Greatest hits album

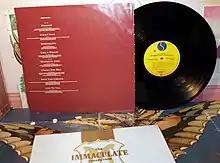
One of the vinyl pressings of "The Immaculate Collection", the highest-selling compilation album by a female and solo artist.

Various compilation albums became amongst the best-selling albums worldwide with sales of over 20 million copies. For example, Eagles' "Their Greatest Hits (1971–1975)" is the best-selling album in the United States, according to "Billboard," selling over 38 million copies. Worldwide, "The Immaculate Collection" by Madonna is the best-selling compilation by a solo artist, with 30 million copies, and is the best-selling compilation by a female artist in major music markets such as Australia, United Kingdom and United States. In the UK, Queen's "Greatest Hits" is the biggest selling album of all time. In second place is "ABBA Gold", another greatest hits compilation which has gone on to become the longest-charting album in the UK. Queen's "Greatest Hits II" is also one of the UK's top ten biggest sellers.